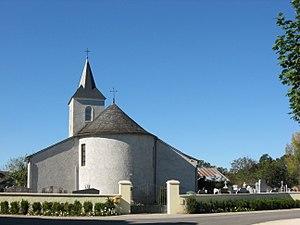
Eglise Saint Martin de Précilhon avec son cimetière (Pyrénées Atlantiques) Pyrénées).
Précilhon est une commune française située dans le département des Pyrénées-Atlantiques, en région Nouvelle-Aquitaine.